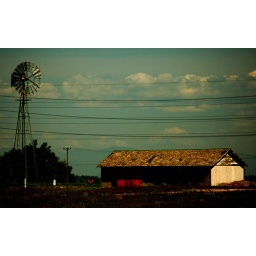
barn near rocky mountain arsenal